Royal Melbourne Institute of Technology Vietnam

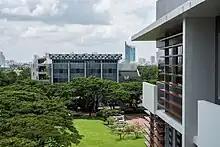
RMIT Saigon South

RMIT's Saigon South campus is located in Ho Chi Minh City (702 Nguyen Van Linh, District 7), approximately 7 km from the city centre. The purpose-built facility was opened in 2001 and was designed by architectural firm Norman Day and Associates. Professor Norman Day is an adjunct professor of architecture at RMIT University and also an alumnus of the university.